Takahiro Urashima

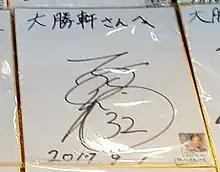
Autograph in 2017

is a Japanese footballer who plays for Verspah Oita as a defender.